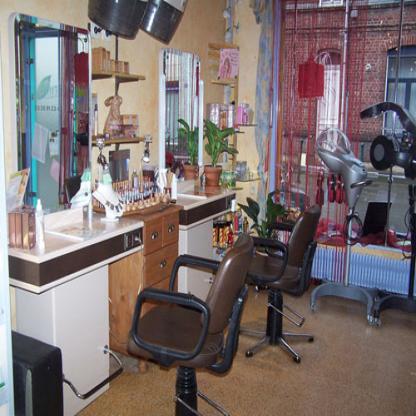
Scene: Indoor